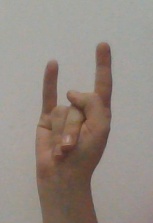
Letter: la